Architectural rendering

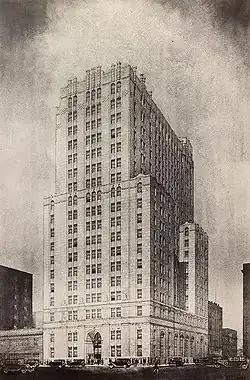
Architectural rendering of the Canada Permanent Trust Building, Toronto, Canada

Architectural rendering, architectural illustration, or architectural visualization (often abbreviated to archviz or ArchViz) is the art of creating three-dimensional images or animations showing the attributes of a proposed architectural design.